Gamages

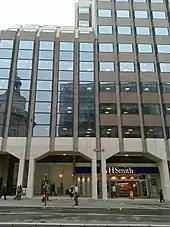
The site in 2009

Gamages was an extremely successful and profitable store. In 1968 a second store was opened in the Liberty Shopping Centre in Romford, Essex. This had a relatively short life as the whole company was taken over by Jeffrey Sterling's Sterling Guarantee Trust in 1970 and the Romford site was sold off to British Home Stores in 1971. The Holborn site closed in March 1972 and there is now no trace of the store to be seen. Gamages reopened in the old Waring & Gillows store in Oxford Street but this venture was short-lived and closed in 1972.